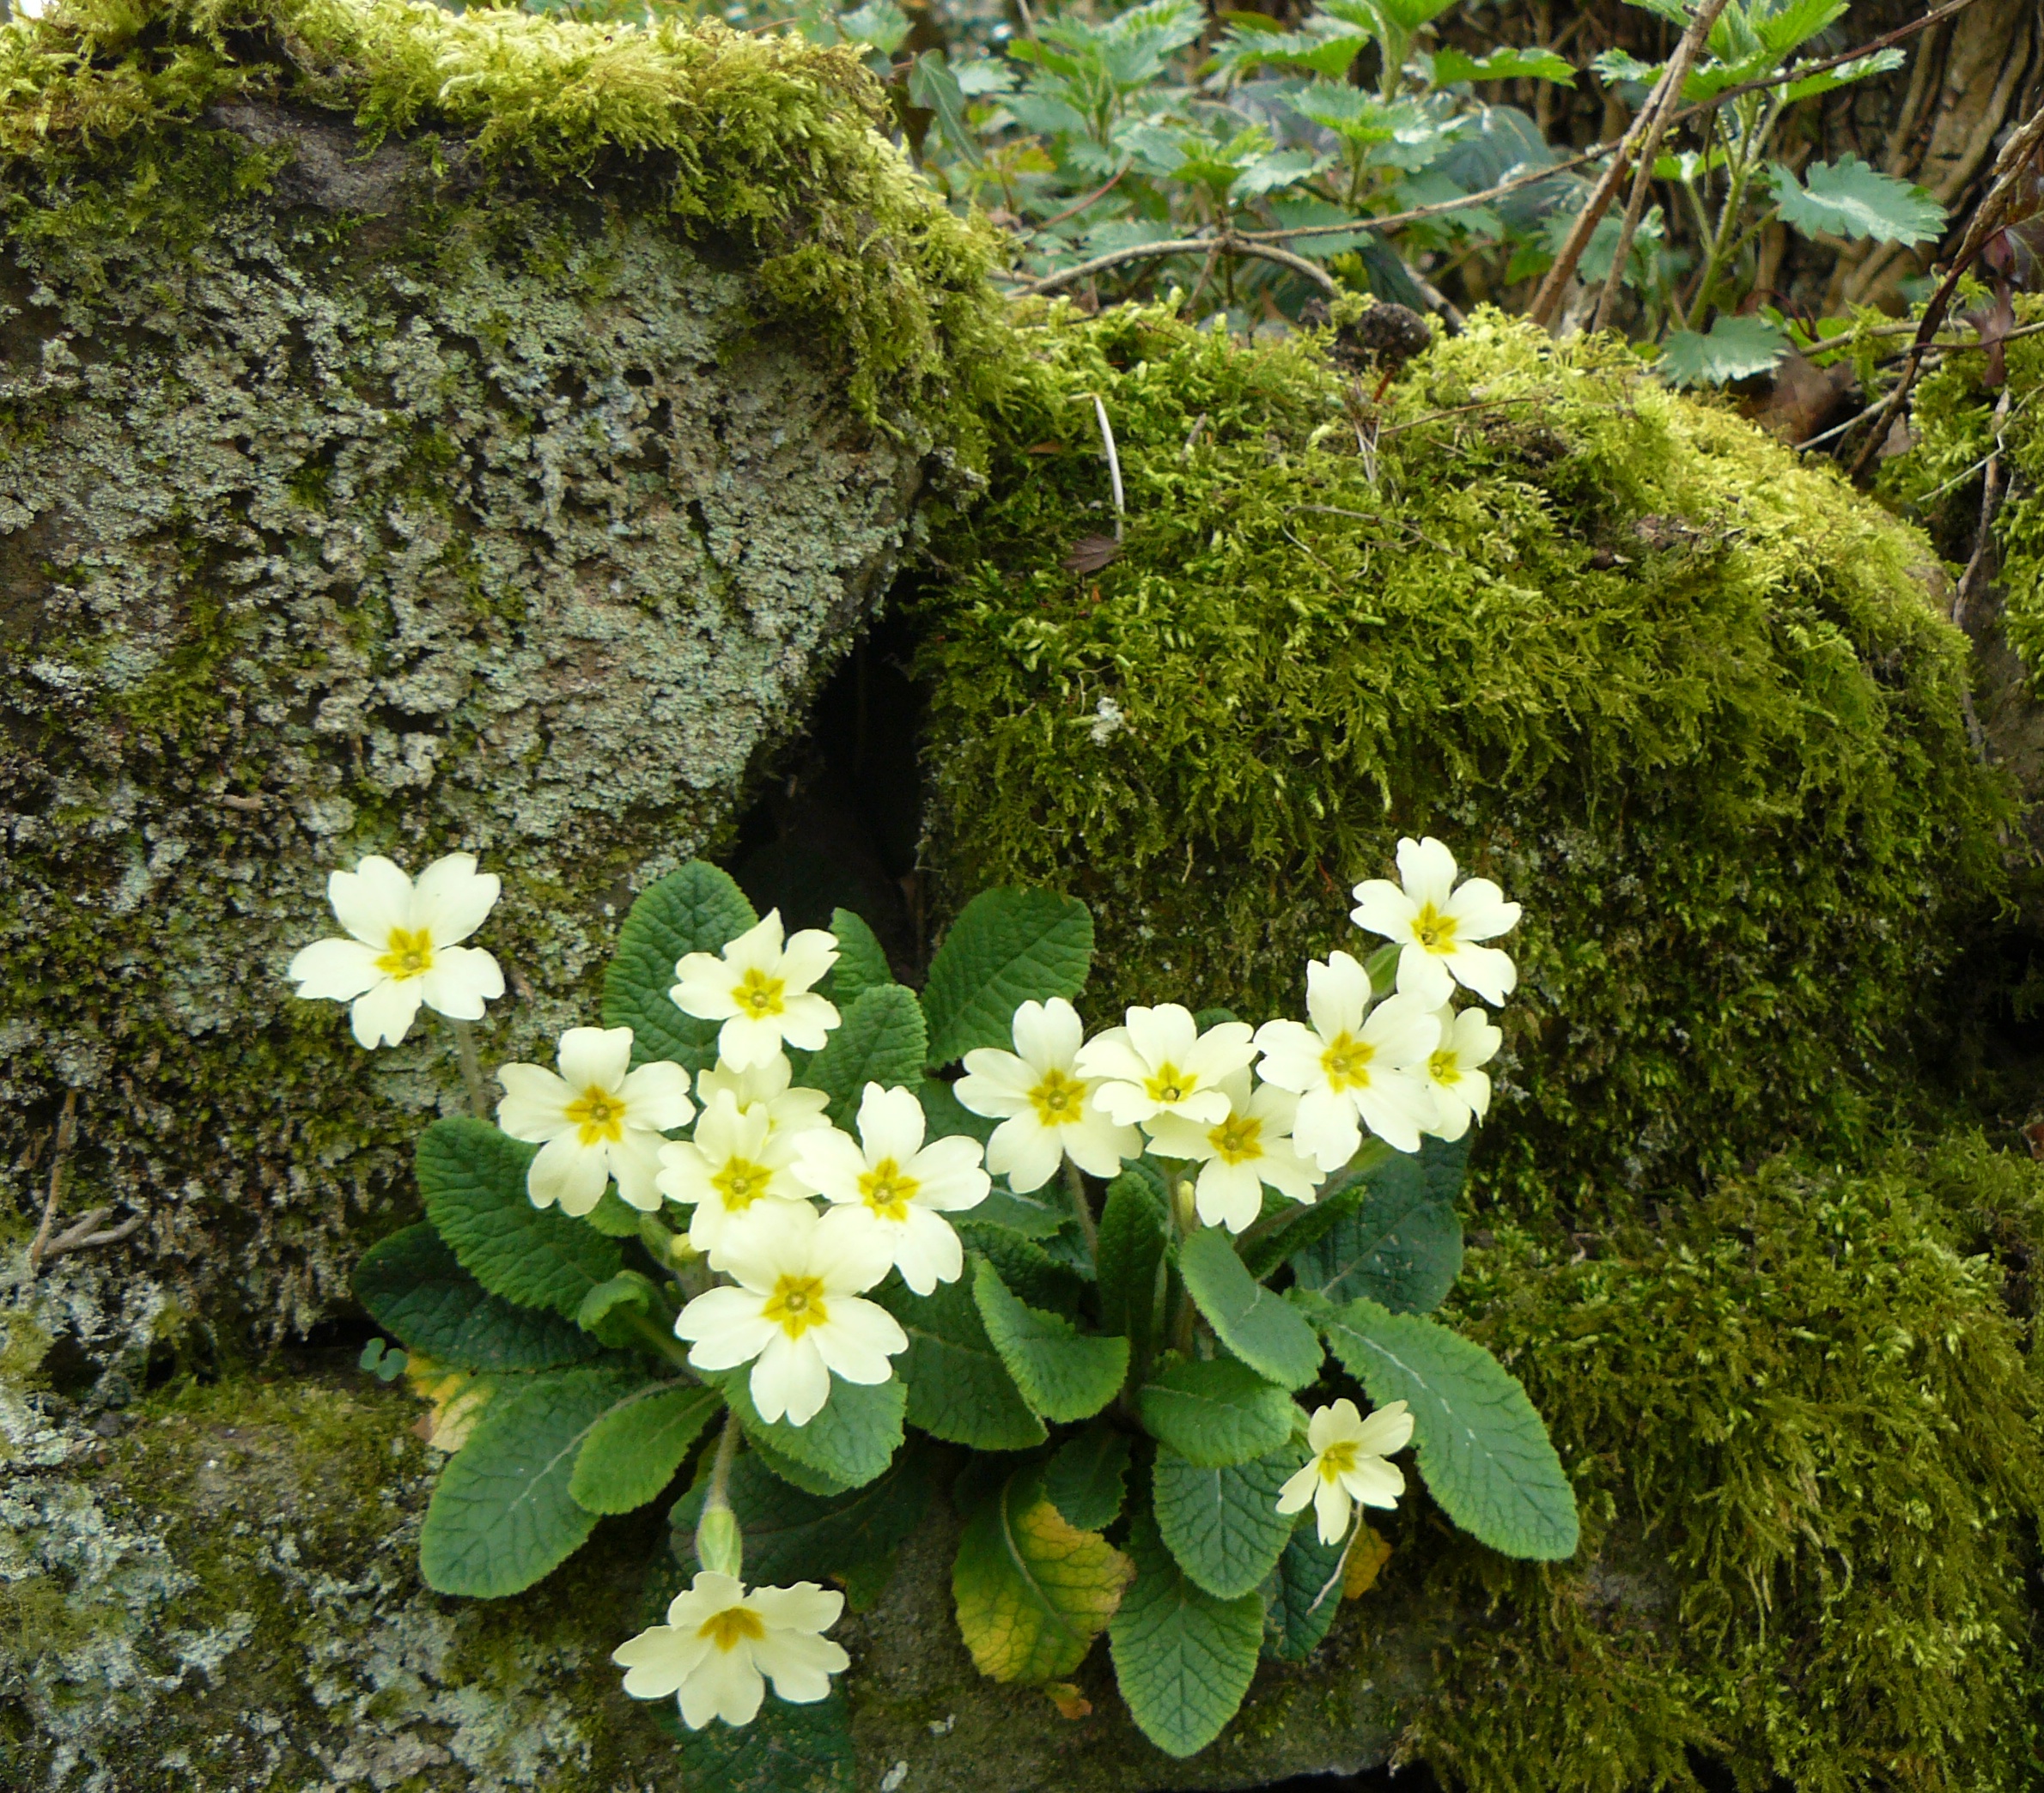
flower, moss, primrose, flowering plant, plant, primula, botany, leaf, spring, wildflower, petal, vascular plant, groundcover, herbaceous plant, shrub, perennial plant, anemone